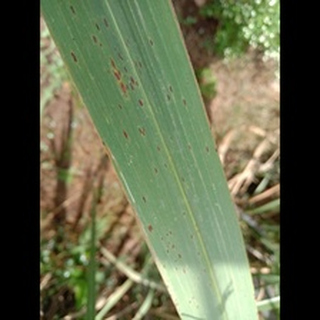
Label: sugarcane_rust